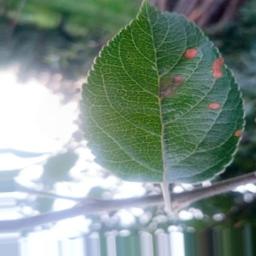
Label: Alternaria